Gecko

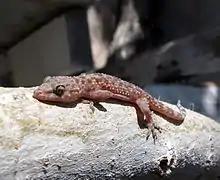
Mediterranean house gecko

Most geckos lay a small clutch of eggs. Some are live-bearing, and a few can reproduce asexually via parthenogenesis. Geckos also have a large diversity of sex-determining mechanisms, including temperature-dependent sex determination and both XX/XY and ZZ/ZW sex chromosomes with multiple transitions among them over evolutionary time.